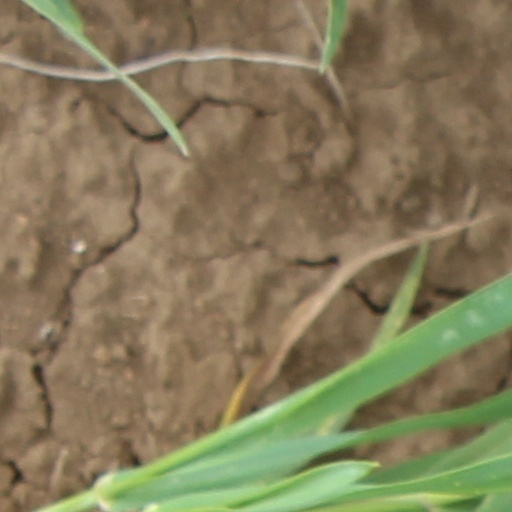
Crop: wheat